Hancock Field Air National Guard Base

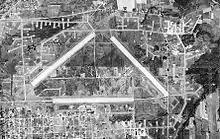
1951 airphoto of Hancock Field

With the outbreak of World War II, many believed that the East Coast was vulnerable to enemy attack. On December 31, 1941, 24 days after the attack on Pearl Harbor, the Office of the Chief of the Army Air Force authorized the construction of an air base at Syracuse, New York.